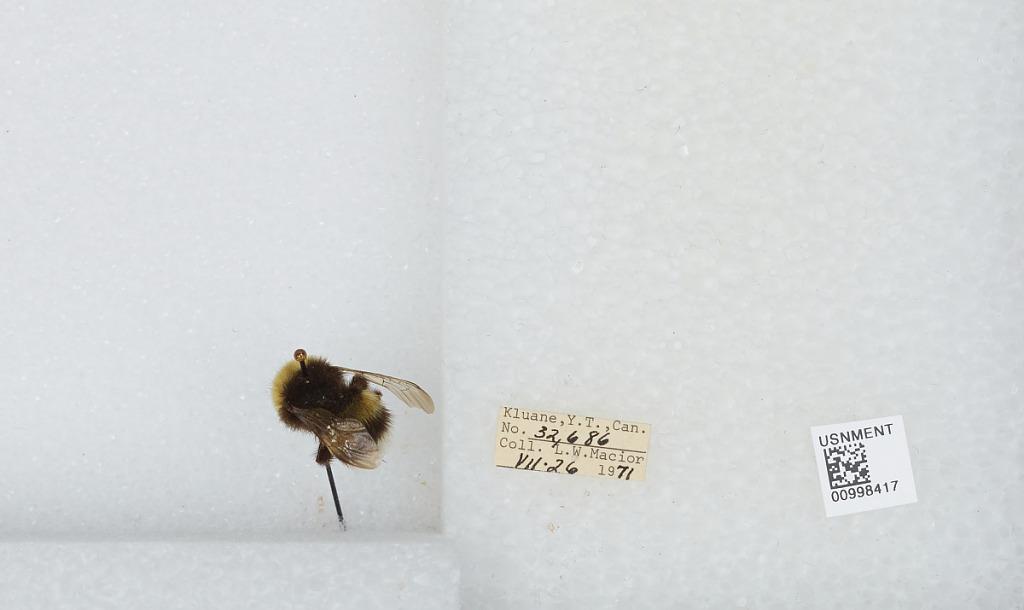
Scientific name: Bombus (Bombus) lucorum (Linnaeus)
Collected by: L. Macior
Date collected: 1971-7-26
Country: Canada
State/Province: Yukon Territory
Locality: Kluane
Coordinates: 60.75, -139.5